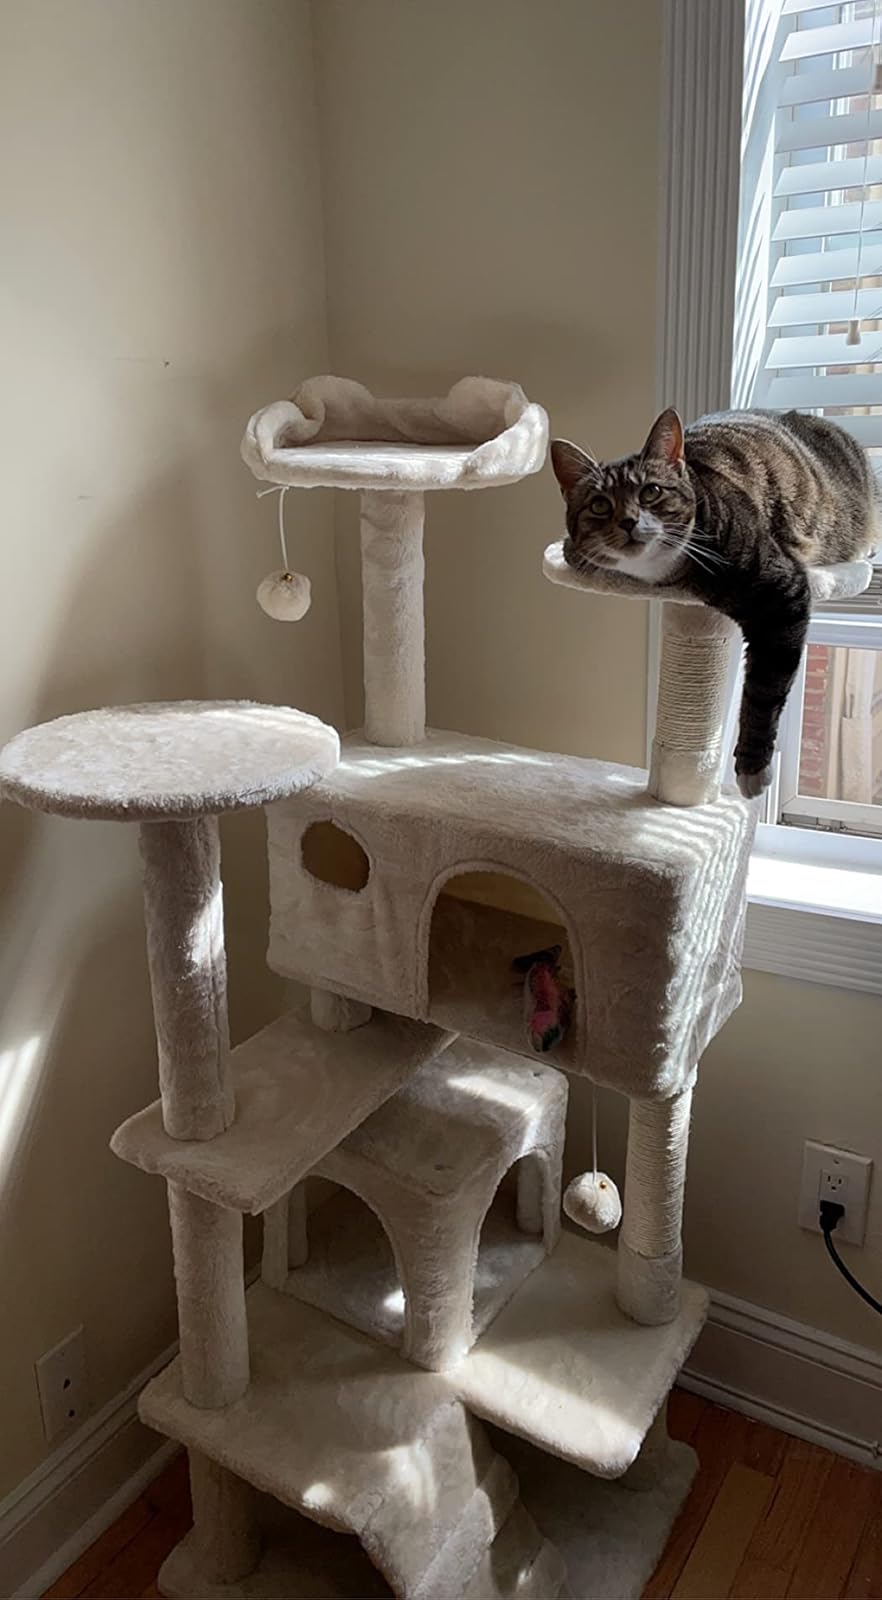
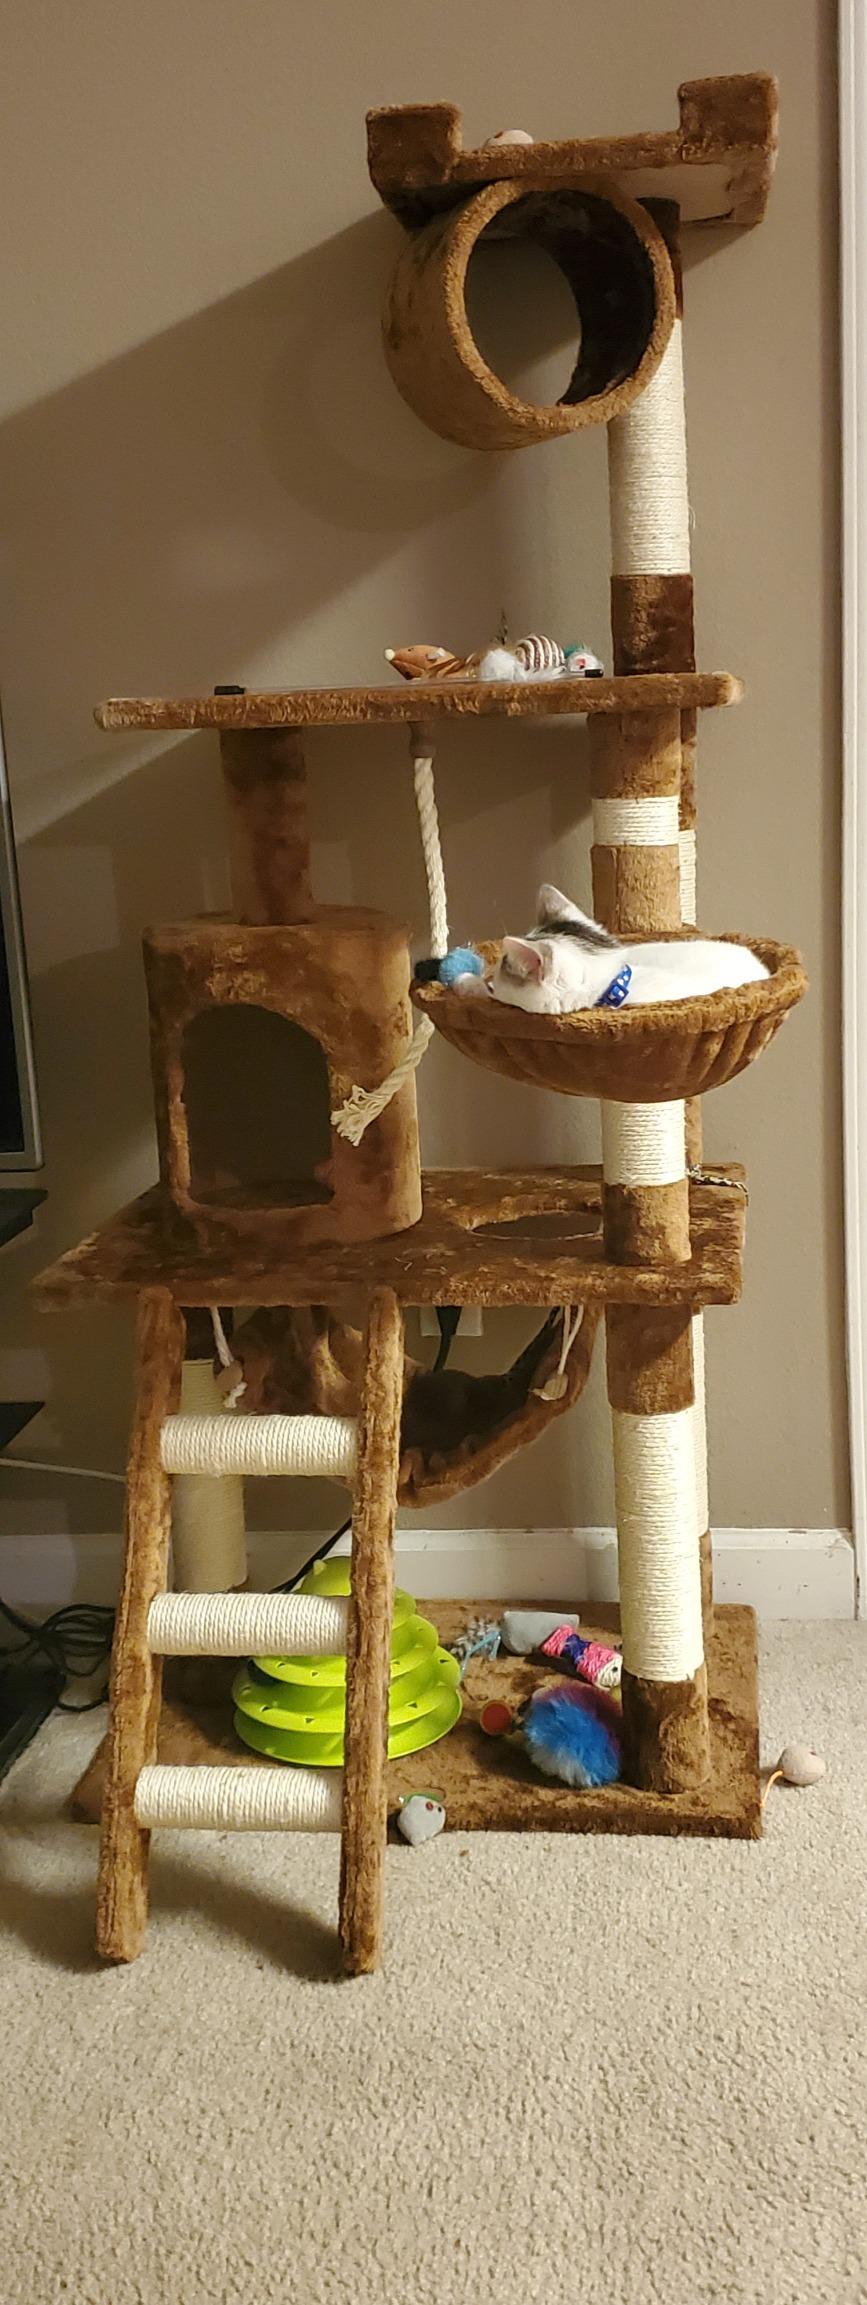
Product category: items_cat tree
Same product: no